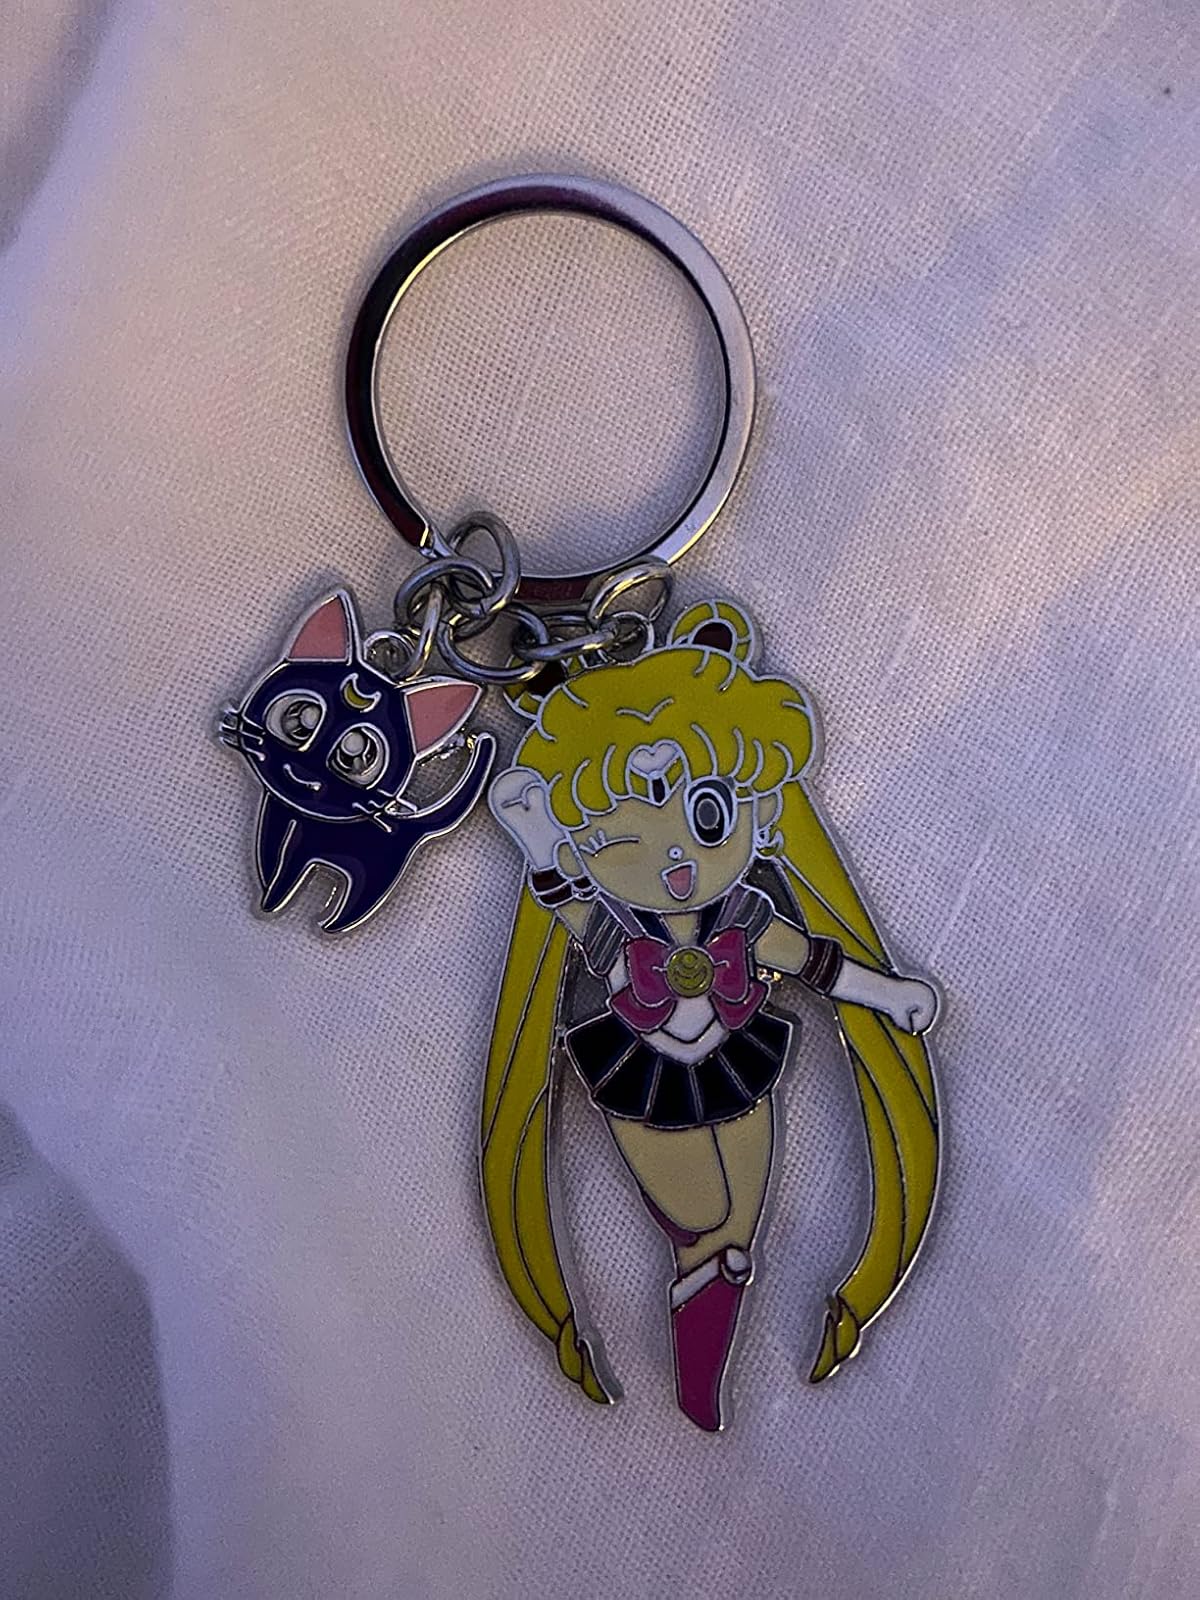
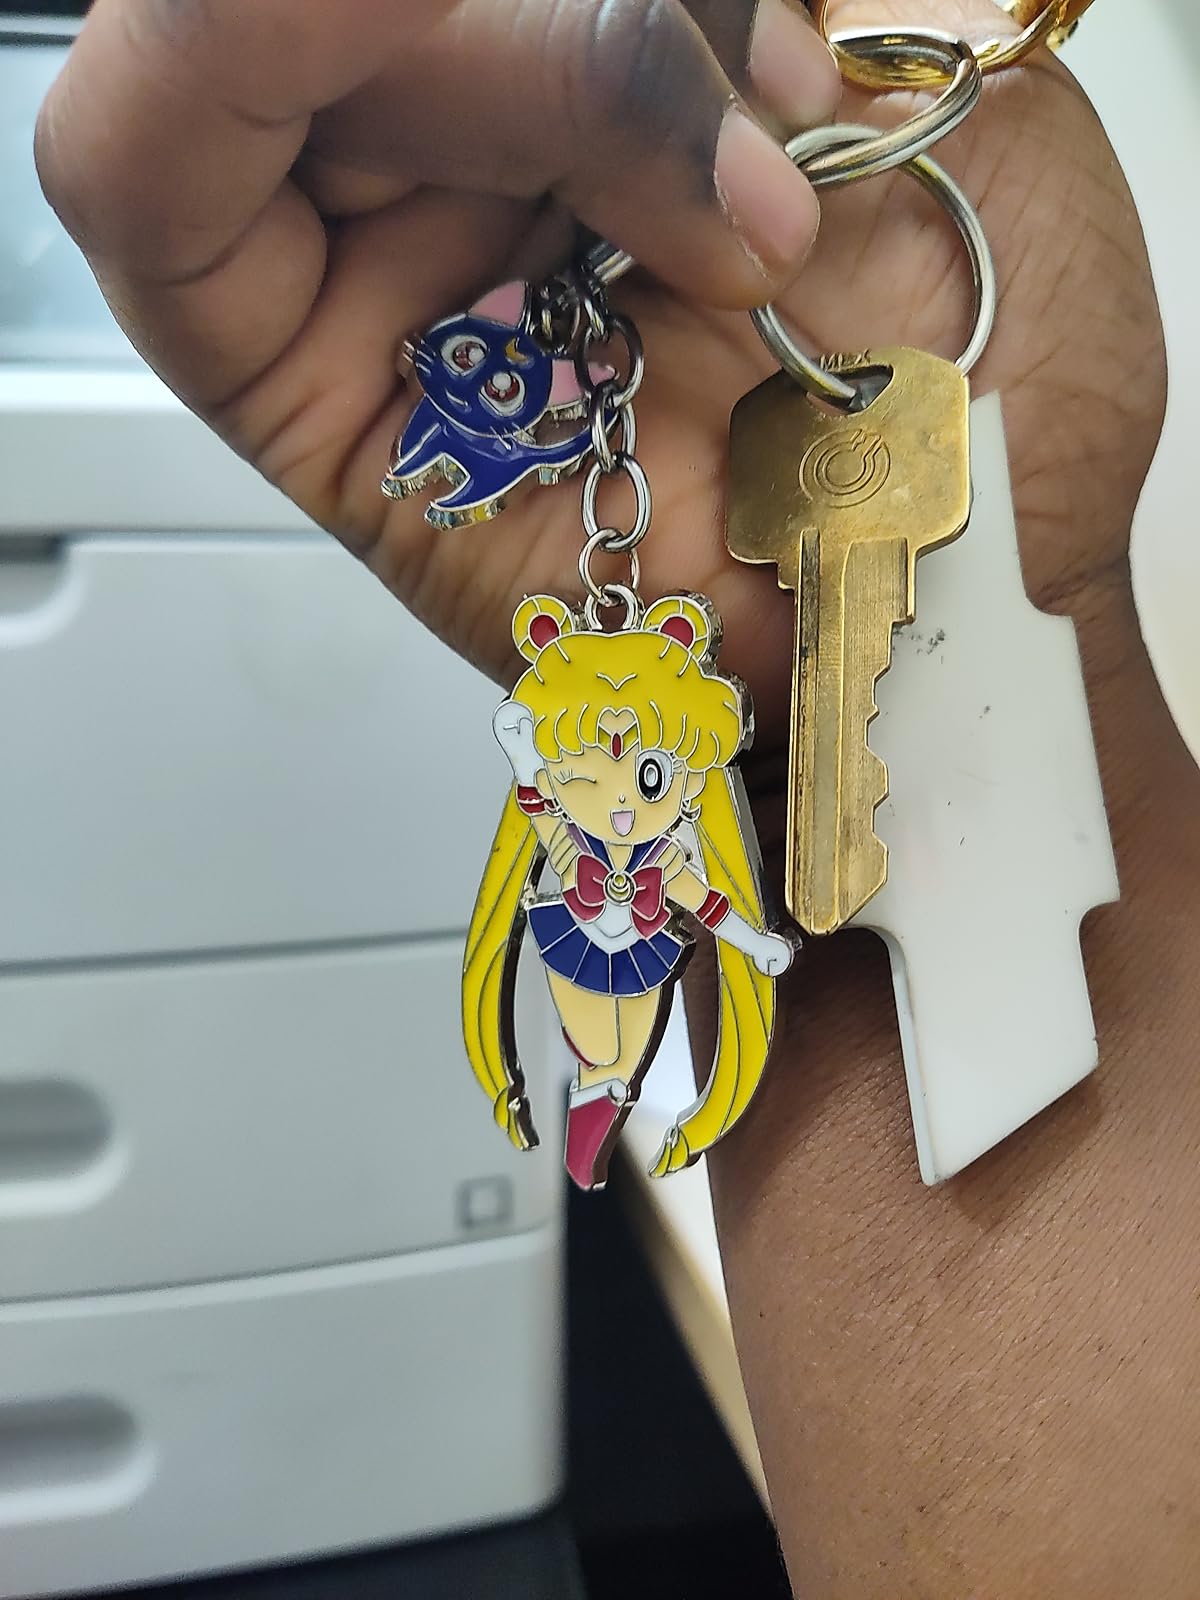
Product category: accessories_keychain
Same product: yes